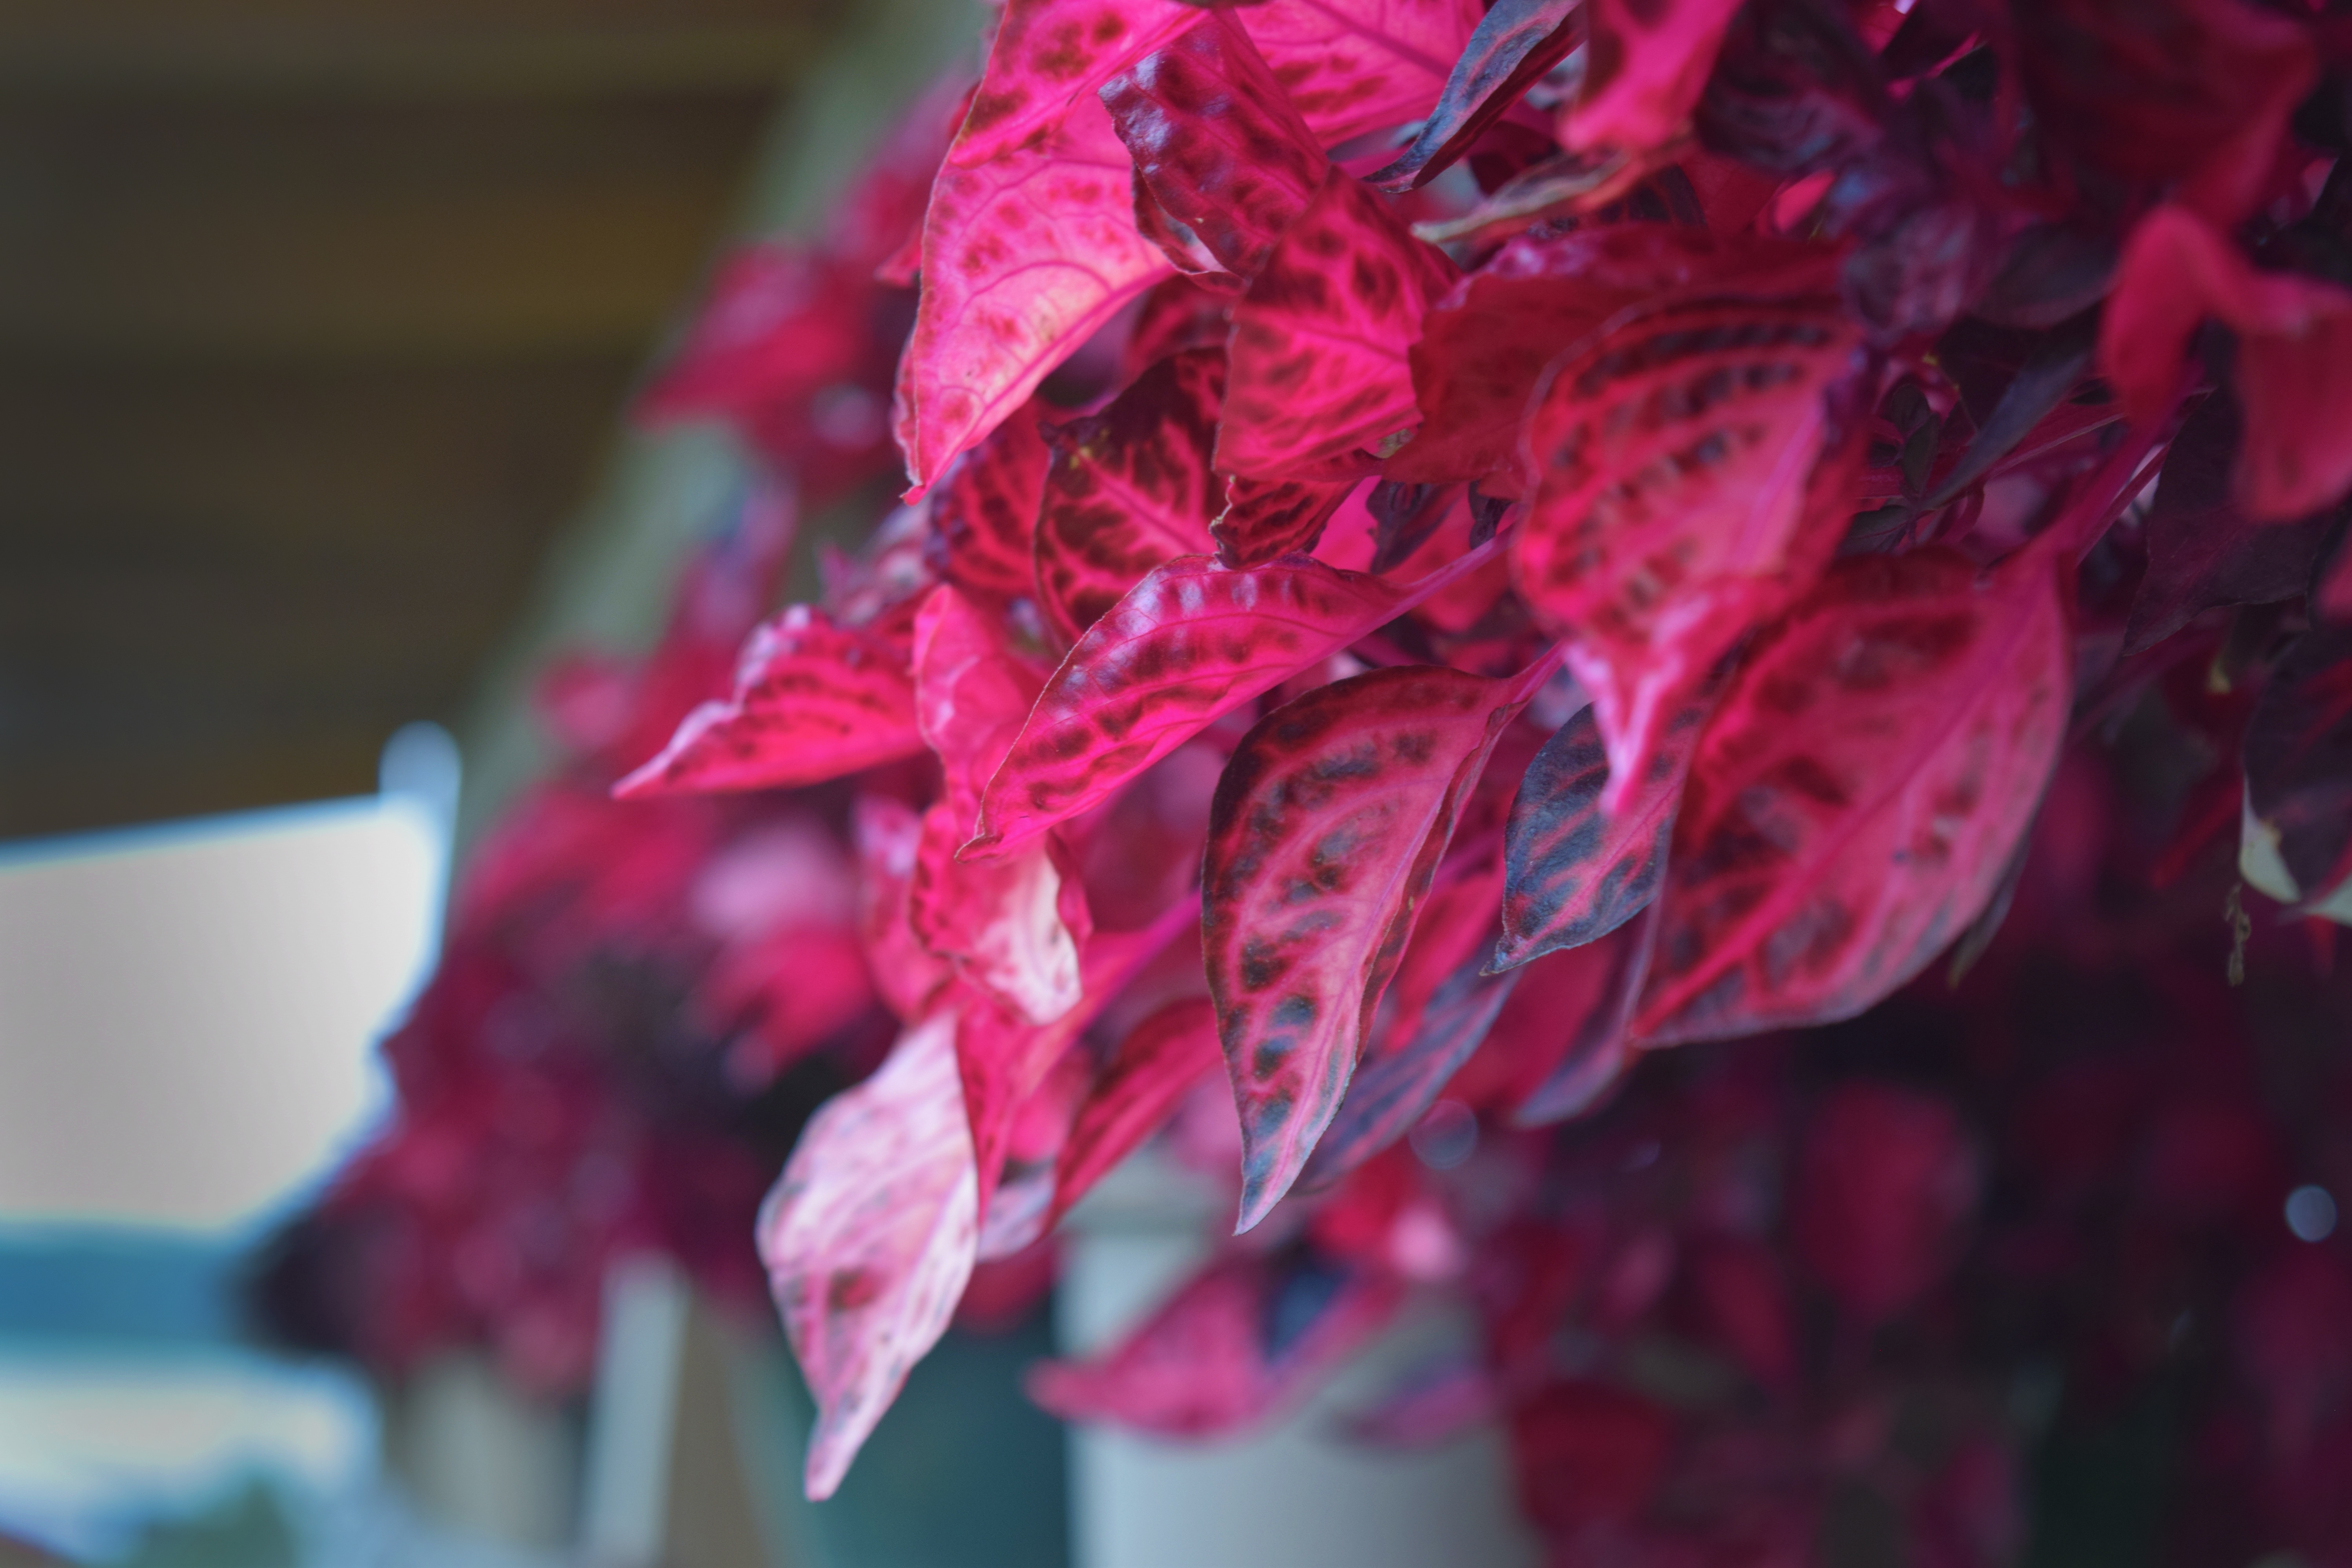
branch, blossom, plant, leaf, flower, petal, red, color, autumn, pink, flora, close up, macro photography, flowering plant, flower bouquet, land plant